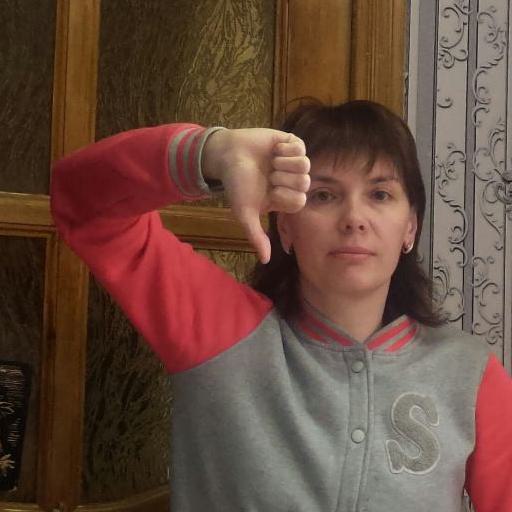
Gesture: dislike